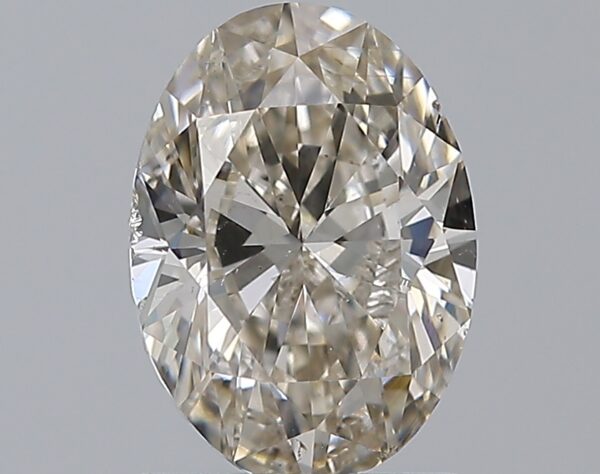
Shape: oval
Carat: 1.2
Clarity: VS2
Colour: K
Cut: GD
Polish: VG
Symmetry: VG
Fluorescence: F
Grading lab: GIA
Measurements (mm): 8.12 x 5.82 x 3.61